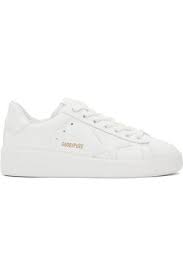
Label: Sneaker